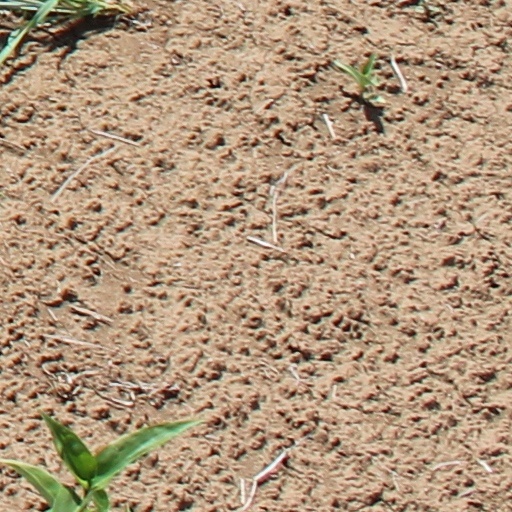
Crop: wheat